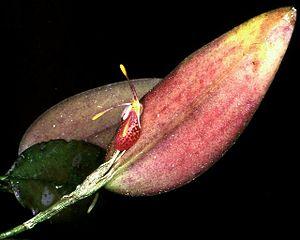
La flore en Colombie se caractérise par une biodiversité importante, avec le taux le plus élevé d'espèces par unité de surface à travers le monde. Plus de 130 000 espèces ont été signalées sur le territoire colombien.